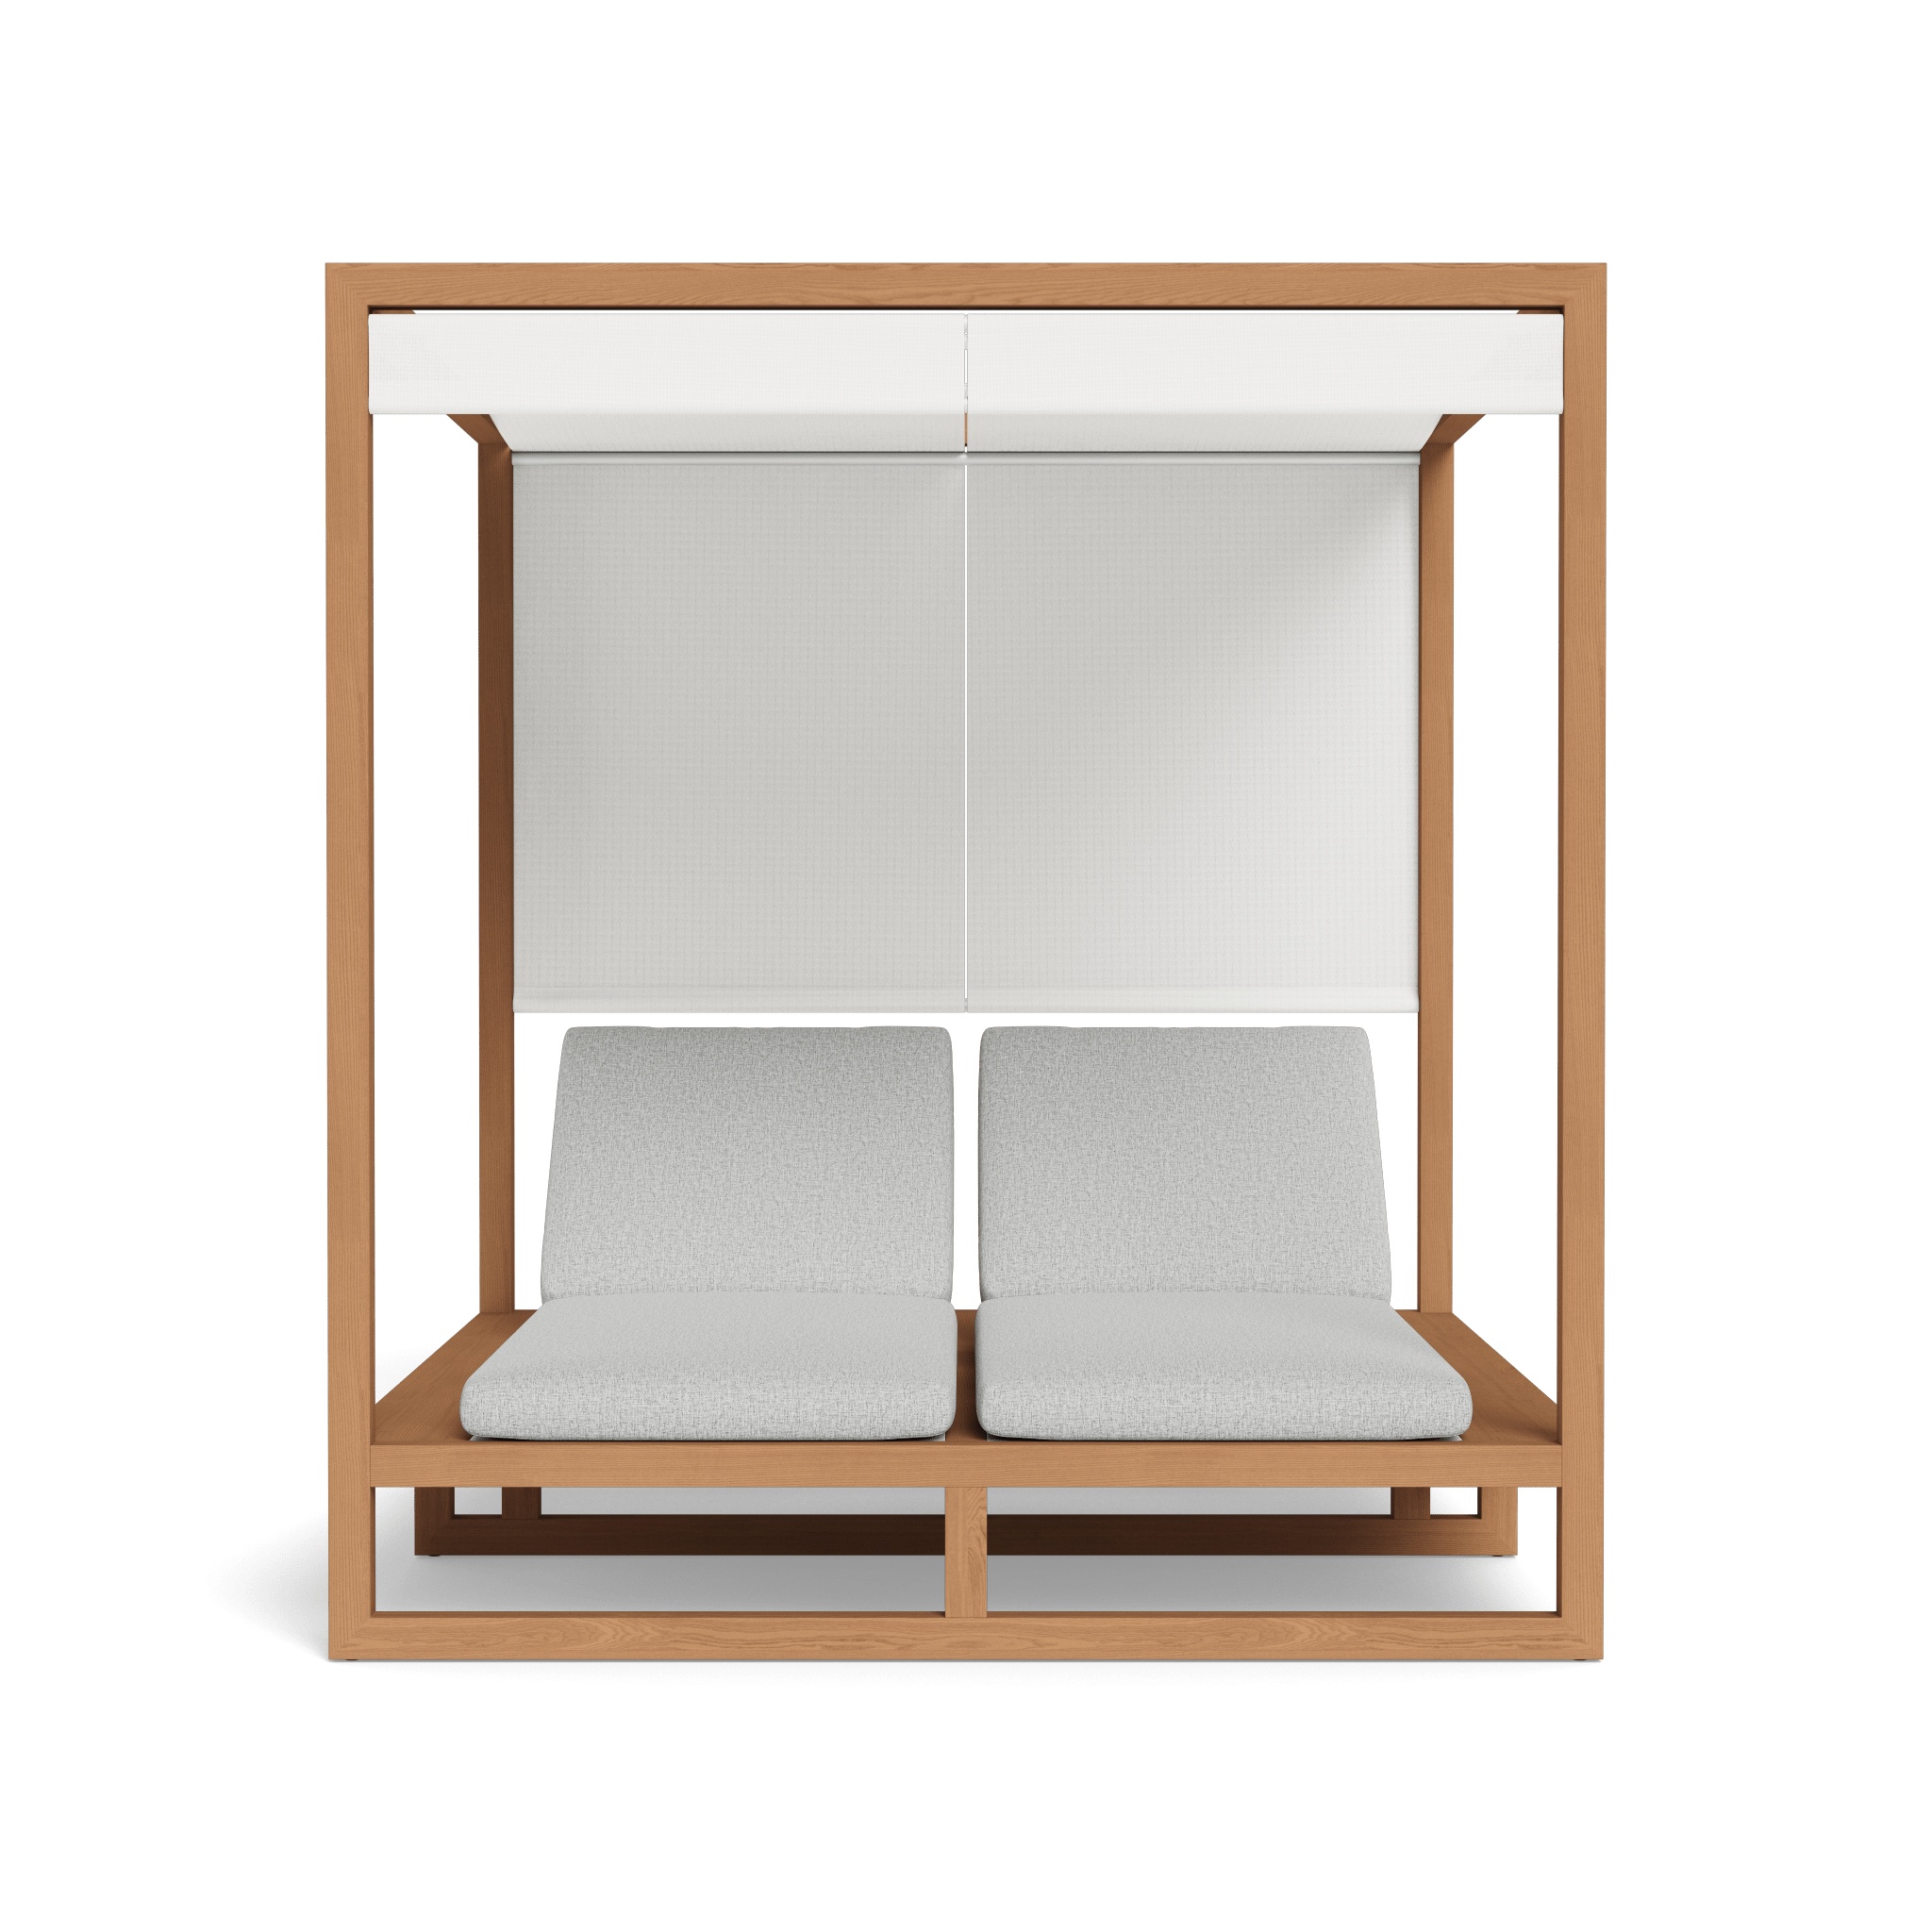
Hayman Teak Batyline Cabana
Brand: Harbour
Our Hayman collection is a statement in simplicity with clean angles and modern styling. Our low–profile Hayman Teak Batyline Cabana was designed to be experienced — sink into ultimate relaxation with a plush hinged cushion for two supported by a Batyline sling suspension in White for added comfort, all crafted in a solid natural teak frame. The Cabana comes with a Double Sun Lounge with adjustable backrests for two, plus a mesh Batyline curtain that can be adjusted for the desired amount of sun or shade. Indoor comfort meets outdoor performance with this modern cabana day bed made for patio and pool spaces. FEATURES •Frame handcrafted of sustainably sourced solid Indonesian teak in our workshop •When properly maintained and cared for, teak is the ideal outdoor material with its natural resistance to weather, cracking and rotting. Please refer to our Care + Maintenance Guide for additional information about the care and natural beauty of teak •Batyline screen offers adjustable shading as desired •Concealed Batyline mesh sling suspension adds comfort to the sit and overall functionality. Batyline mesh is easy to clean, as well as resistant to fading, stretching and stains. •1 seat cushion included per Sun Lounge. Resistant to outdoor mildew, stains and fading. •Quick dry flow–through foam seat cushion features a Dacron wrap for sink–in comfort •Our custom outdoor covers are strongly recommended as an extra layer of protection against the elements and natural aging
Category: Furniture > Outdoor Furniture > Outdoor Beds > Cabana Beds